Sebastian Giovinco

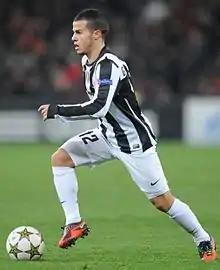
Giovinco playing for Juventus in 2012

Giovinco was named part of Italy's 23-man squad for UEFA Euro 2012. He appeared as a substitute in the two opening group matches of the tournament against Spain and Croatia, almost assisting a goal against Spain in the opening match, as the earlier goalscorer Antonio Di Natale put his lobbed pass over the bar. Italy finished as runners-up of the tournament after losing 4–0 to Spain in the final.